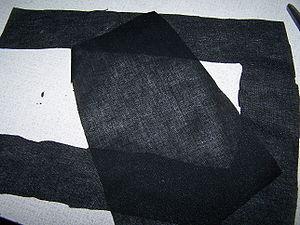
Triplure